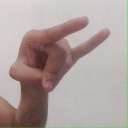
अक्षर: च